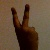
The image shows a hand gesture representing the number 2 in Indian Sign Language.